Yoga using props

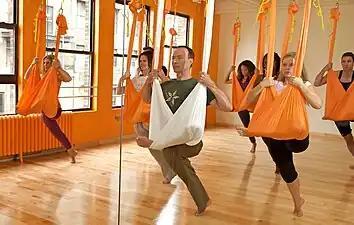
An aerial yoga class practising Flying Pigeon Pose, the aerial variant of Rajakapotasana

Alice Christensen's Easy Does It Yoga, first described in 1979, uses "chair exercises", alongside others on floor or bed, and in later editions also in swimming pools, for older practitioners with restricted movement. Lakshmi Voelker-Binder created an approach named Chair Yoga in 1982, on seeing that one of her pupils, aged only in her thirties, was unable to do floor poses because of arthritis.